History of robots

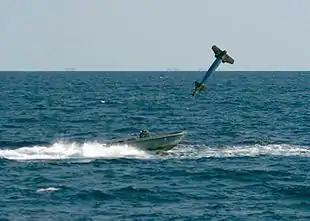
A GBU-10 Paveway II, an American laser-guided bomb, based on the Mk 84 general-purpose bomb, but with laser seeker and wings for guidance. Introduced into service .

In 1943 Arturo Rosenblueth, Norbert Wiener and Julian Bigelow adopted the human central nervous system as control paradigm for automatic weapons systems. In doing so they pioneered cybernetics (Greek for "steersman") and modelled data processing on the assumption that an animal continually communicates its sensorial experience to its central nervous system as automatic and involuntary feedback, thus being able to regulate processes such as respiration, circulation and digestion. Following the Second World War, at a 1946 conference on cybernetics, Warren McCulloch gathered a team of mathematicians, computer engineers, physiologists and psychologists to work on machine operation using biological systems as starting point. Following the publication of his book in 1948, Wiener's idea that inanimate systems could simulate biological and social systems through the use of sensors led to the adaption of cybernetic theories into industrial machines. But servo controllers proved inadequate in achieving the desired level of automation.